English longbow

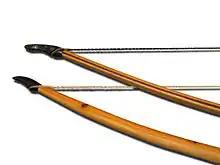
Self (bottom) and laminated (top) bows for comparison

The preferred material to make the longbow was yew, although ash, elm, and other hardwoods were also used. Gerald of Wales speaking of the bows used by the Welsh men of Gwent, says: "They are made neither of horn, ash nor yew, but of elm; ugly unfinished-looking weapons, but astonishingly stiff, large and strong, and equally capable of use for long or short shooting". The traditional way of making a longbow requires drying the yew wood for 1 to 2 years, then slowly working it into shape, with the entire process taking up to four years. The bow stave is shaped to have a "D" cross-section. The outer "back" of sapwood, approximately flat, follows the natural growth rings; modern bowyers often thin the sapwood, while in the "Mary Rose" bows the back of the bow was the natural surface of the wood, only the bark is removed. The inner side ("belly") of the bow stave consists of rounded heartwood. The heartwood resists compression and the outer sapwood performs better in tension. This combination in a single piece of wood (a self bow) forms a natural "laminate", somewhat similar in effect to the construction of a composite bow. Longbows last a long time if protected with a water-resistant coating, traditionally of "wax, resin and fine tallow".